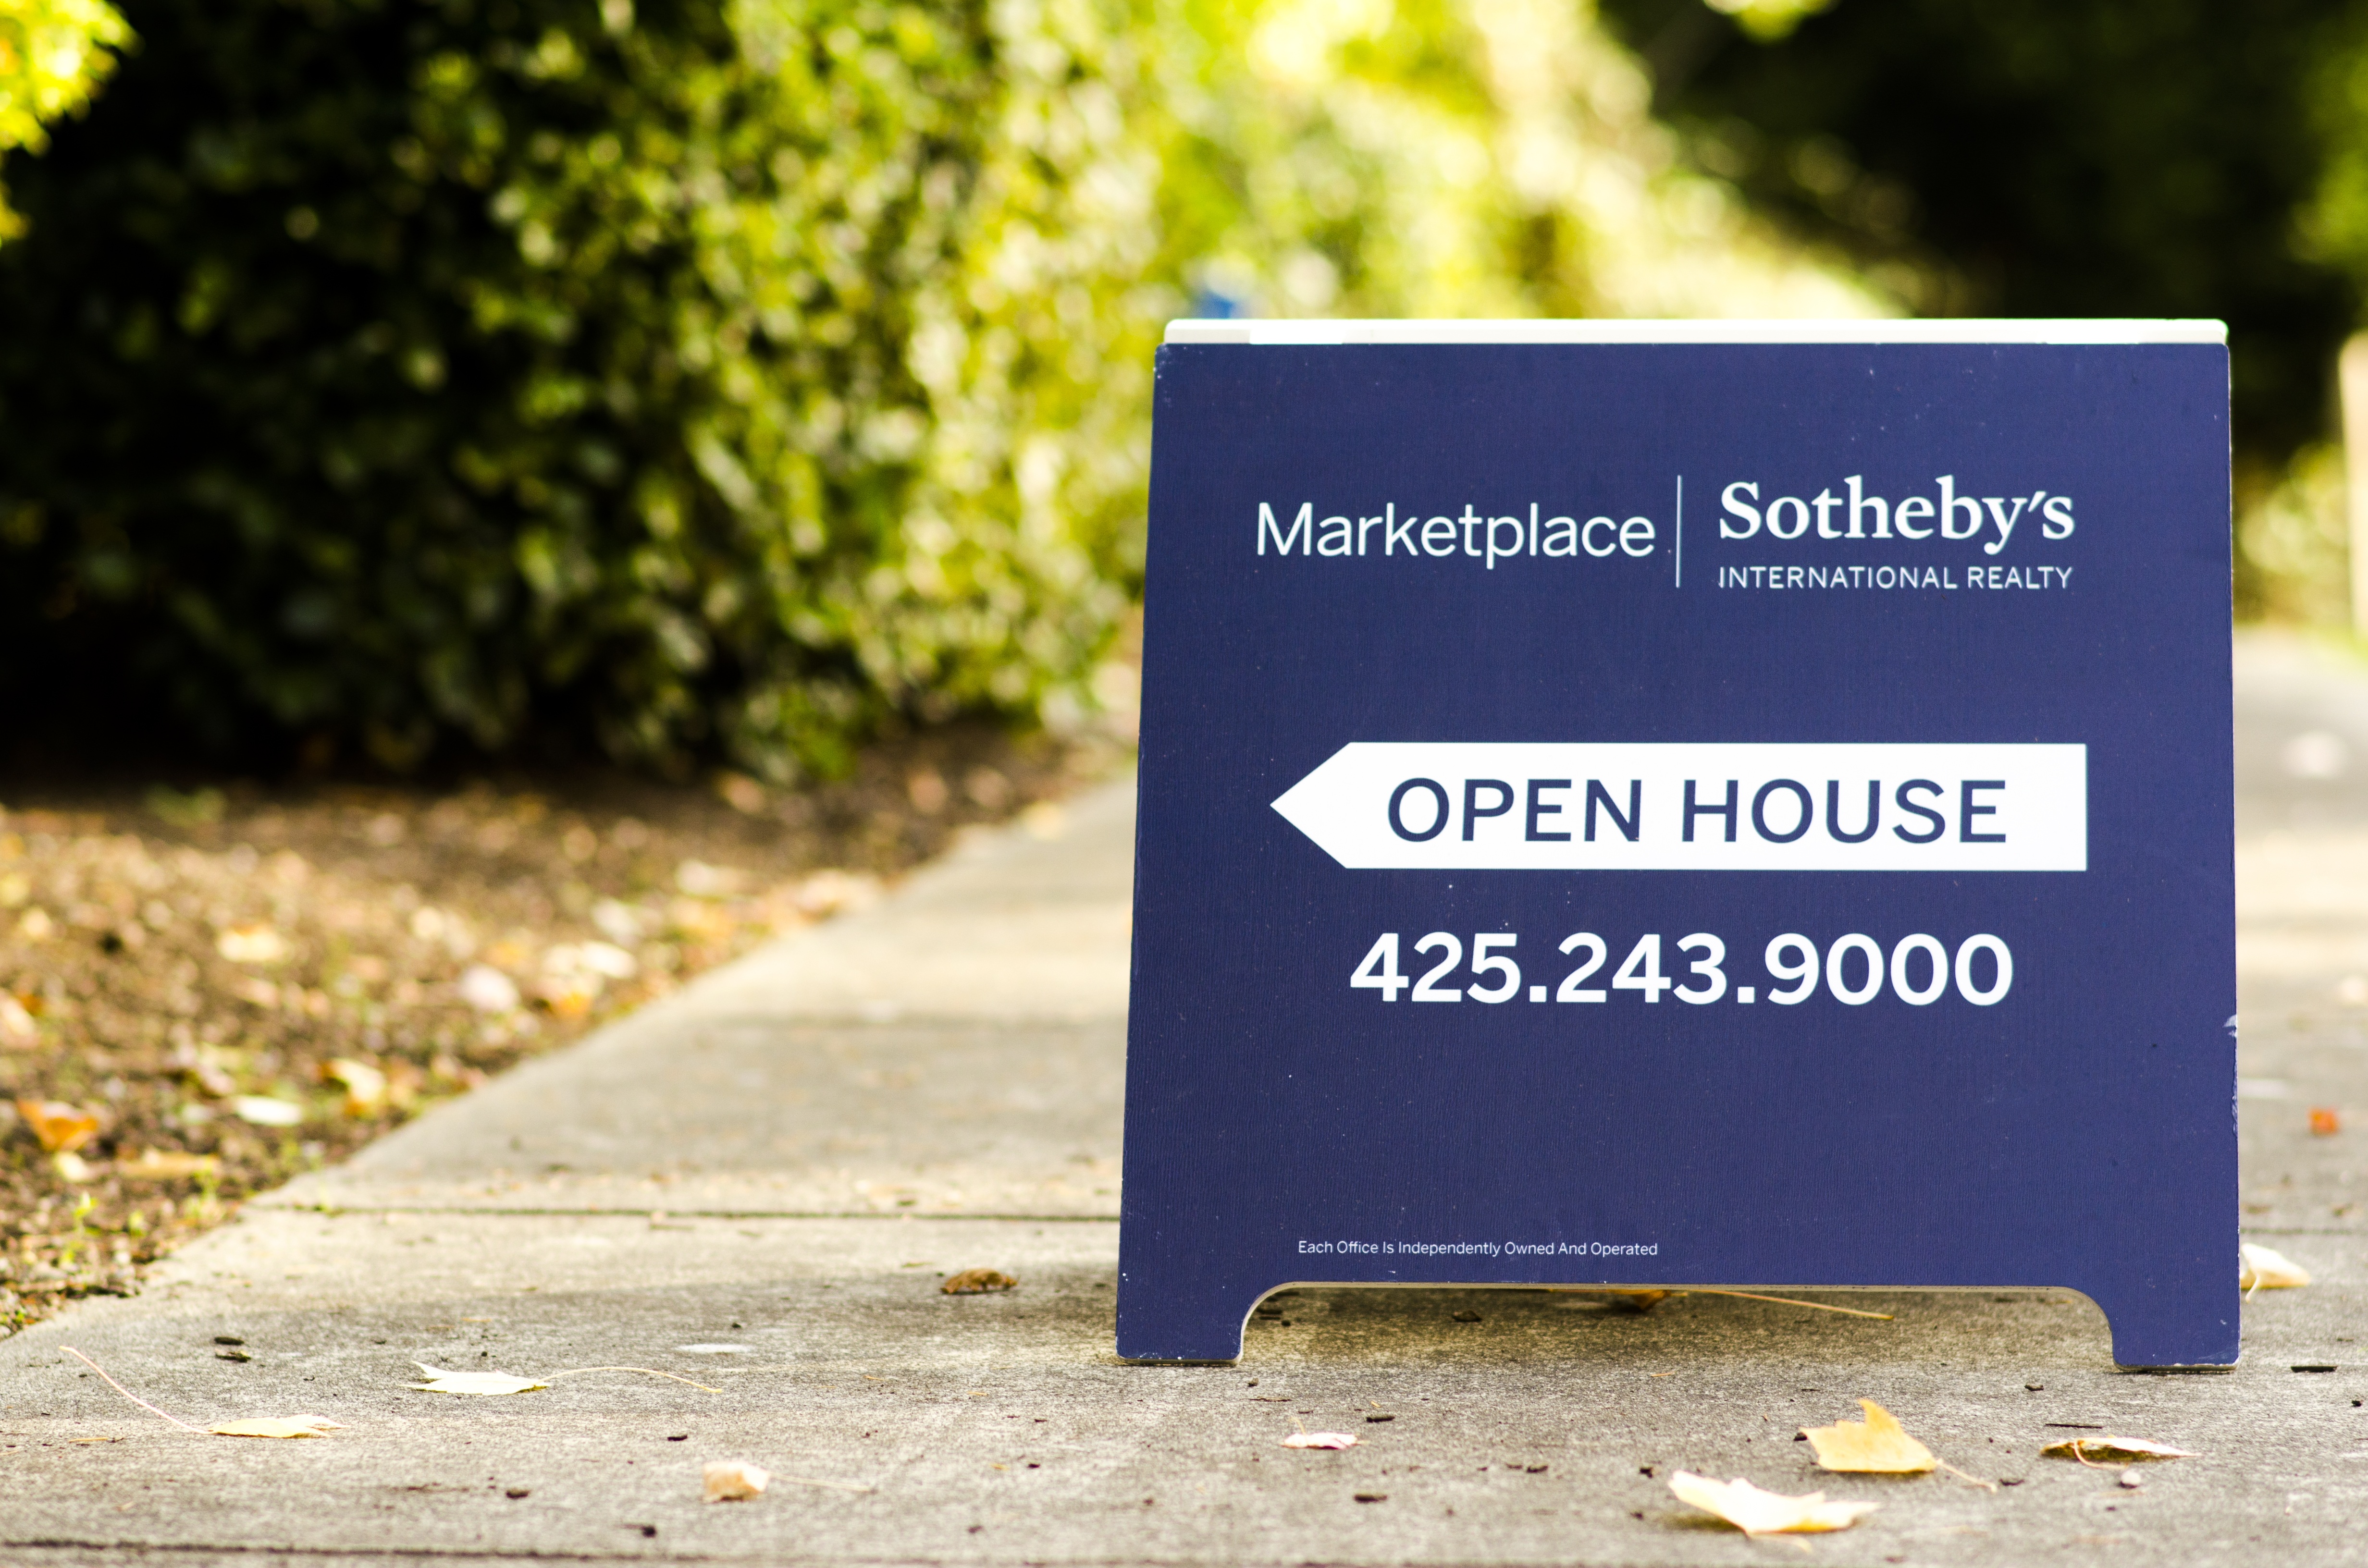
tree, grass, plant, house, advertising, asphalt, sign, property, market, marketplace, blue, business, residential, signage, housing, brand, font, moving, estate, buy, sold, selling, sell, success, rent, real estate, agent, buyer, open house, aboard